HM-15

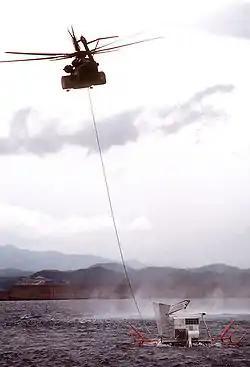
HM-15 MH-53E tows a minesweeping sled while conducting simulated mine clearing operations

HM-15 was established on 2 January 1987, as the first of two similar active duty squadrons at NS Norfolk. On 1 October 1987, the squadron's permanent duty station changed to Naval Air Station Alameda.